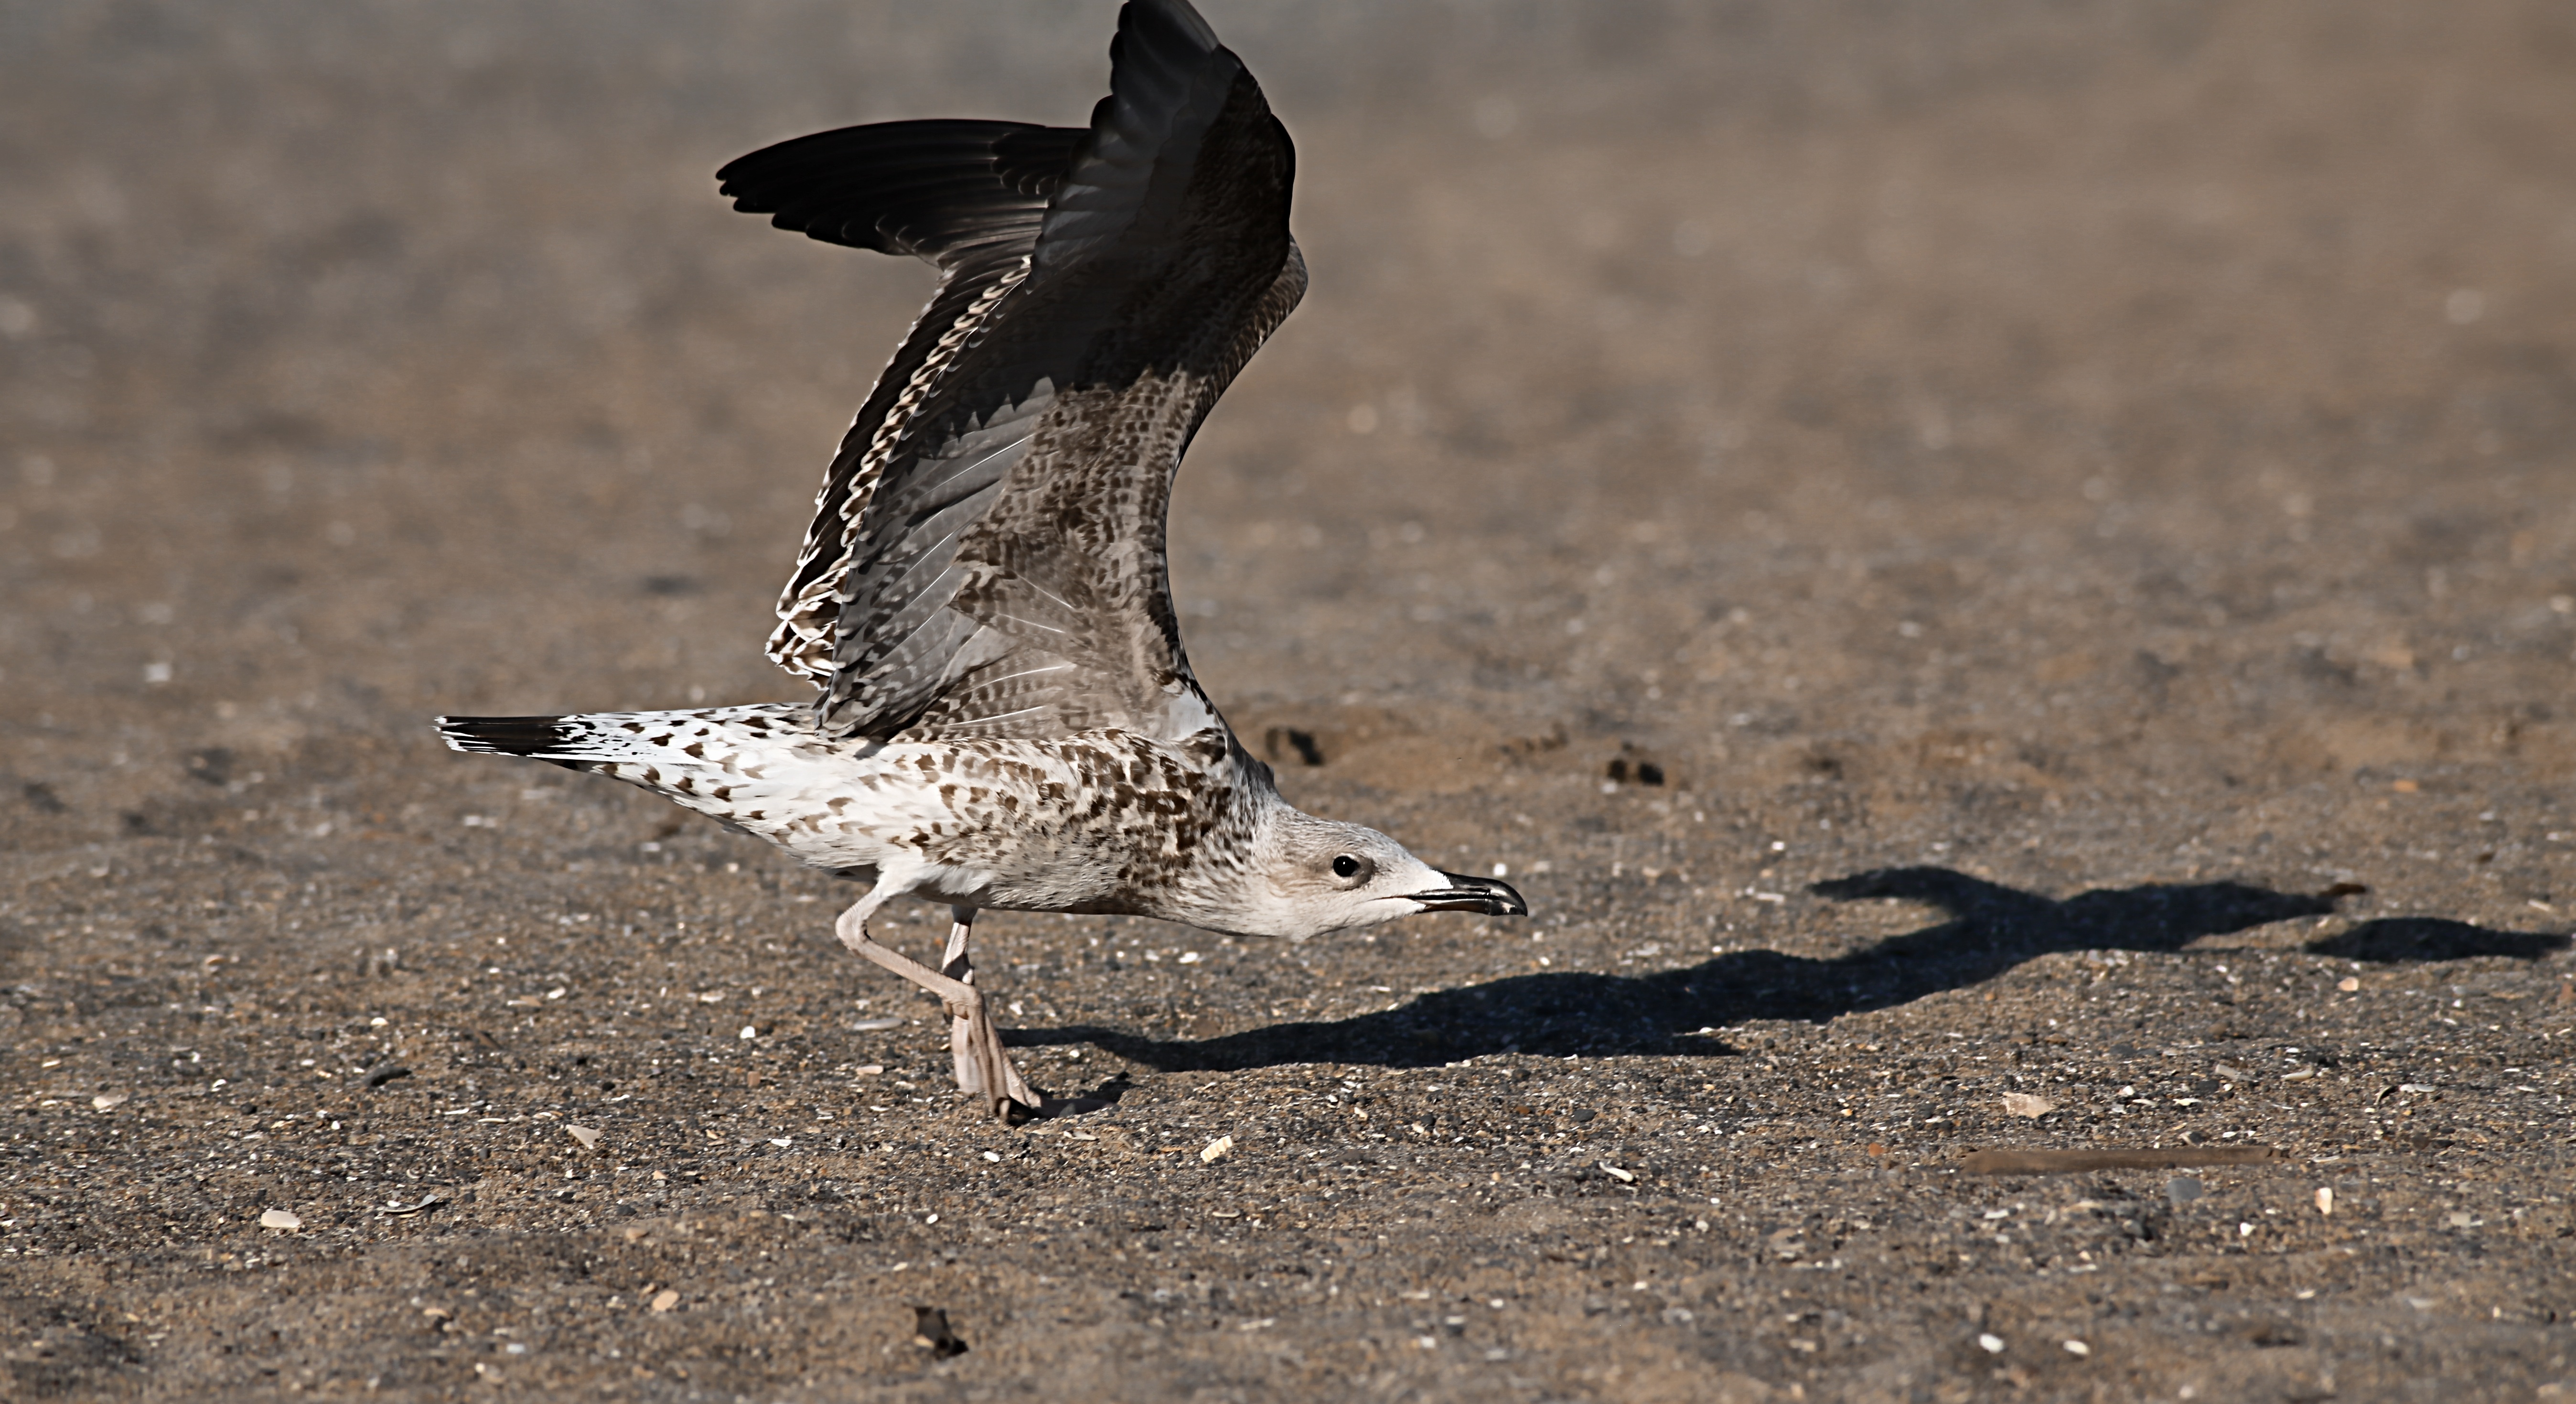
nature, bird, wing, seagull, wildlife, fauna, sea bird, feathers, vertebrate, shorebird, flying seagull, perching bird